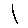
Label: 1